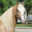
Label: horse